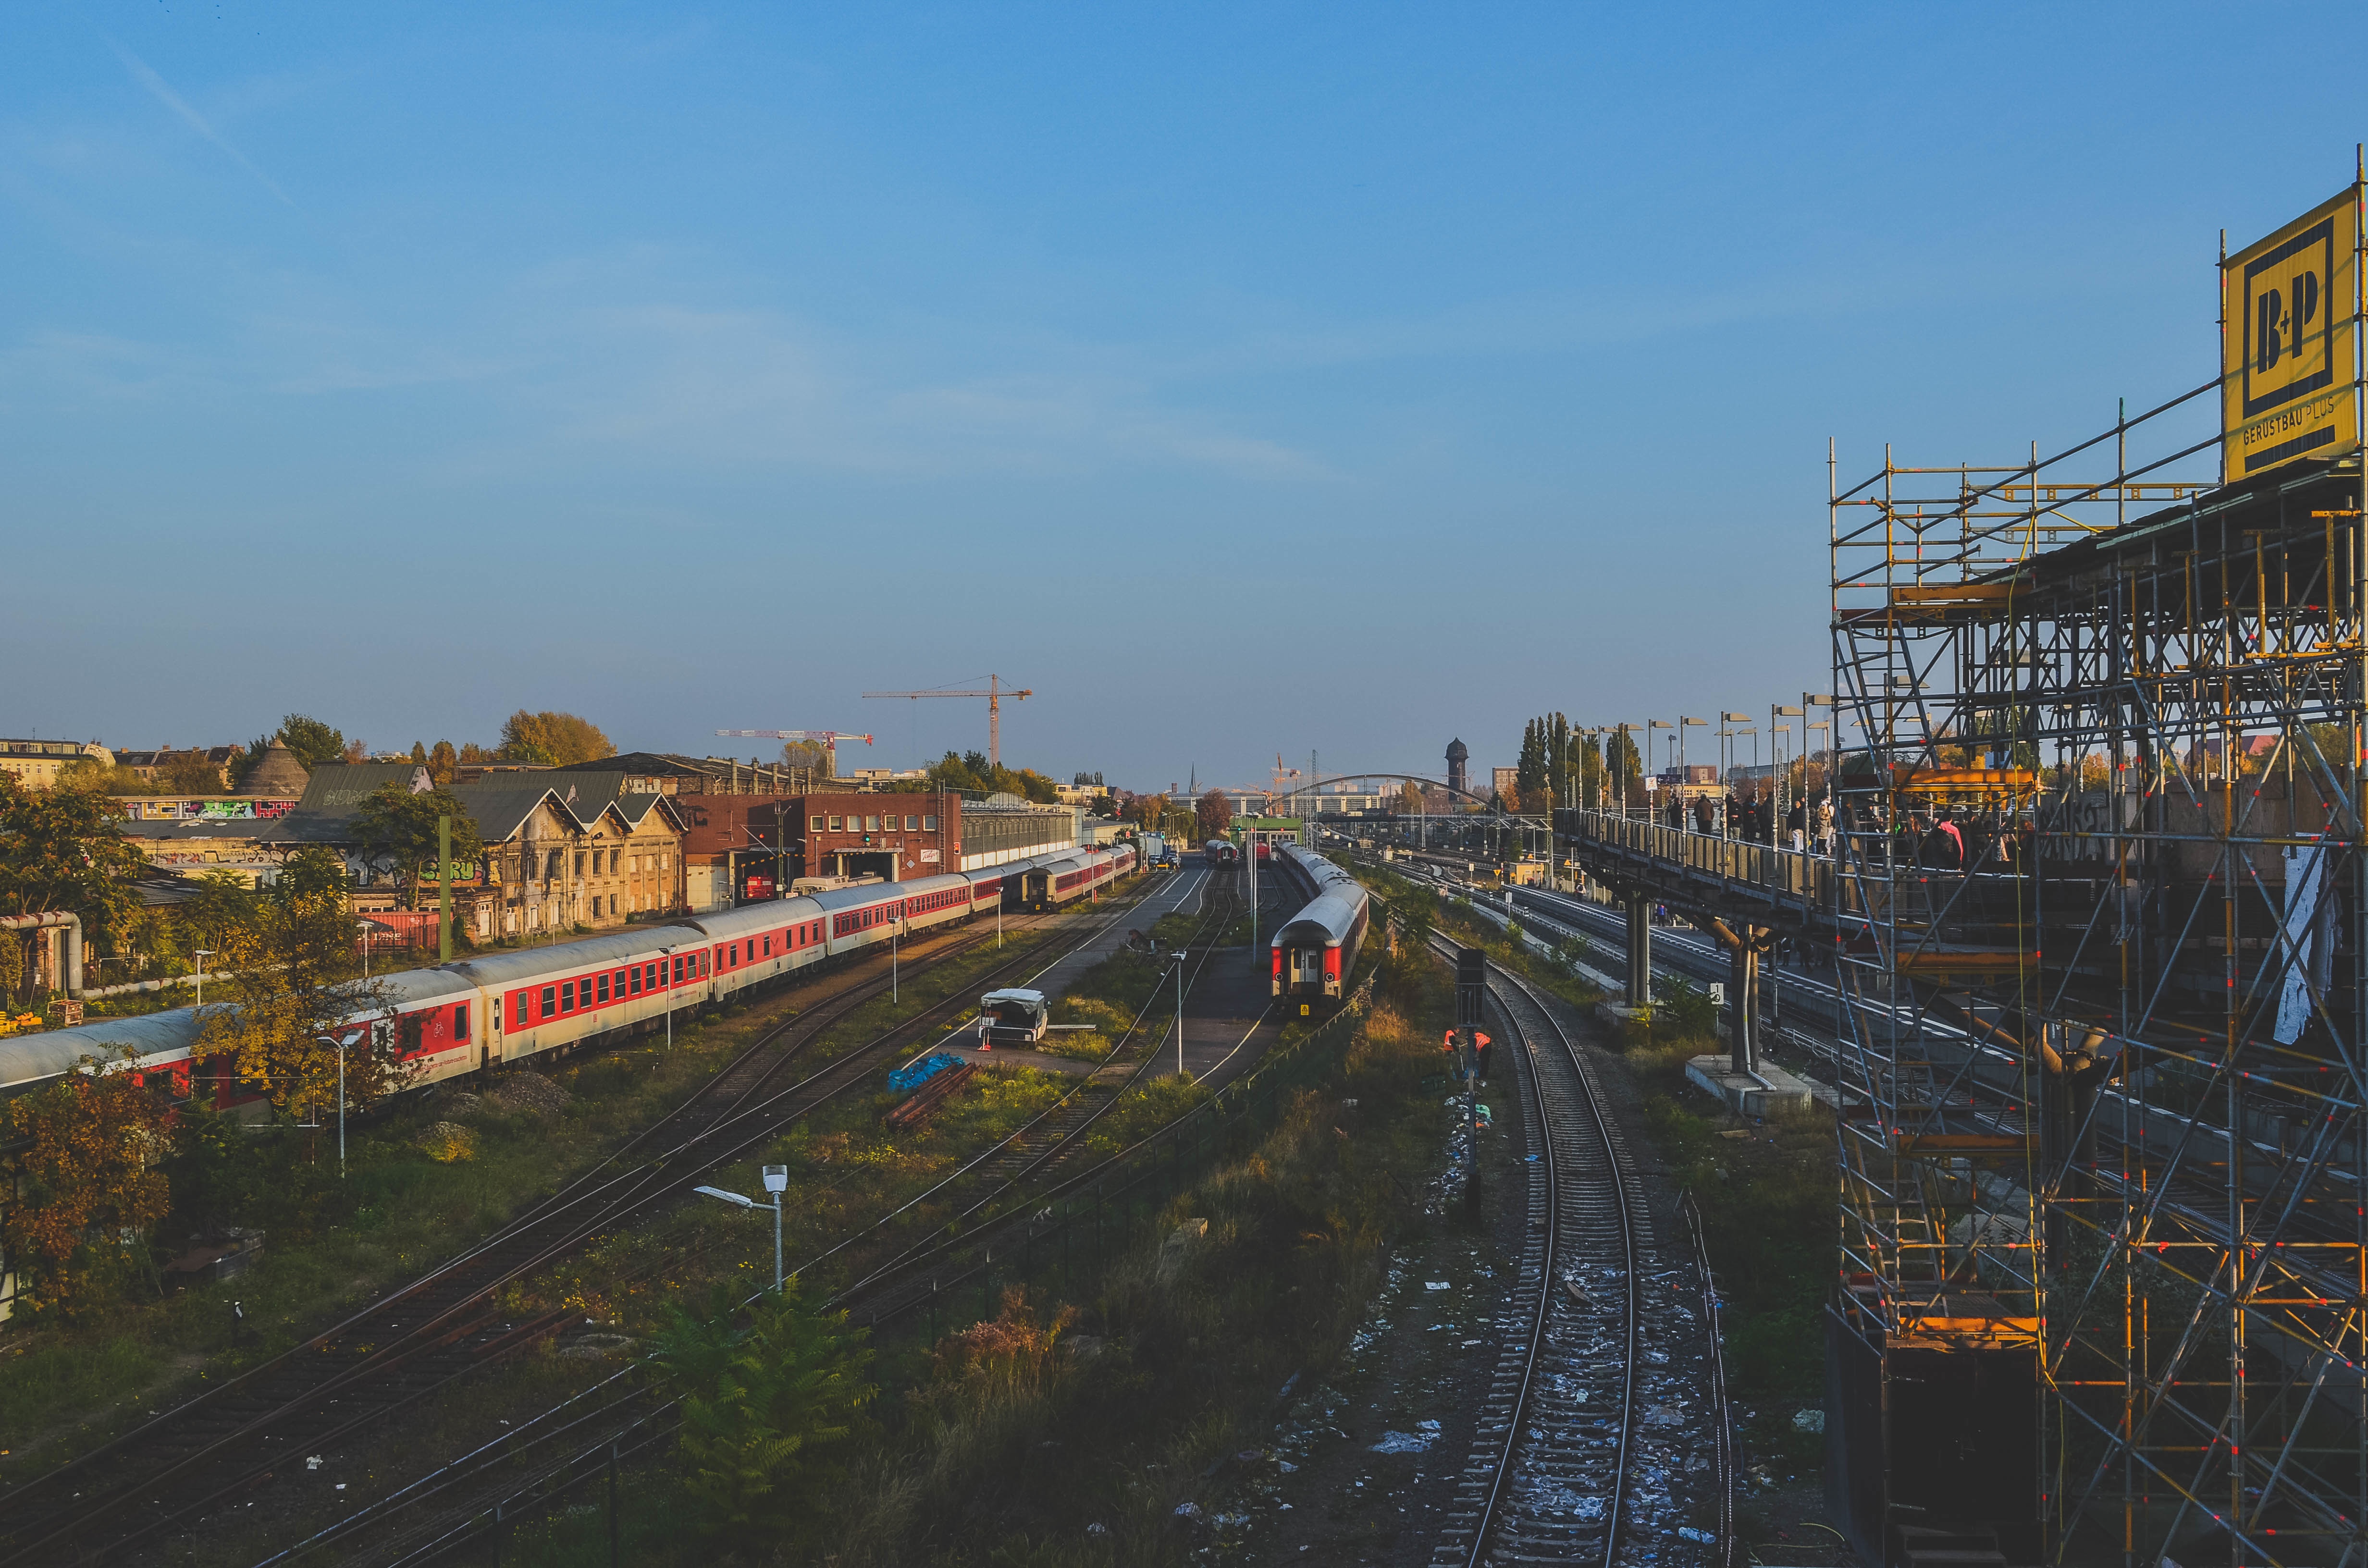
town, cityscape, transport, evening, vehicle, waterway, public transport, urban area